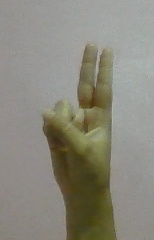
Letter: taa